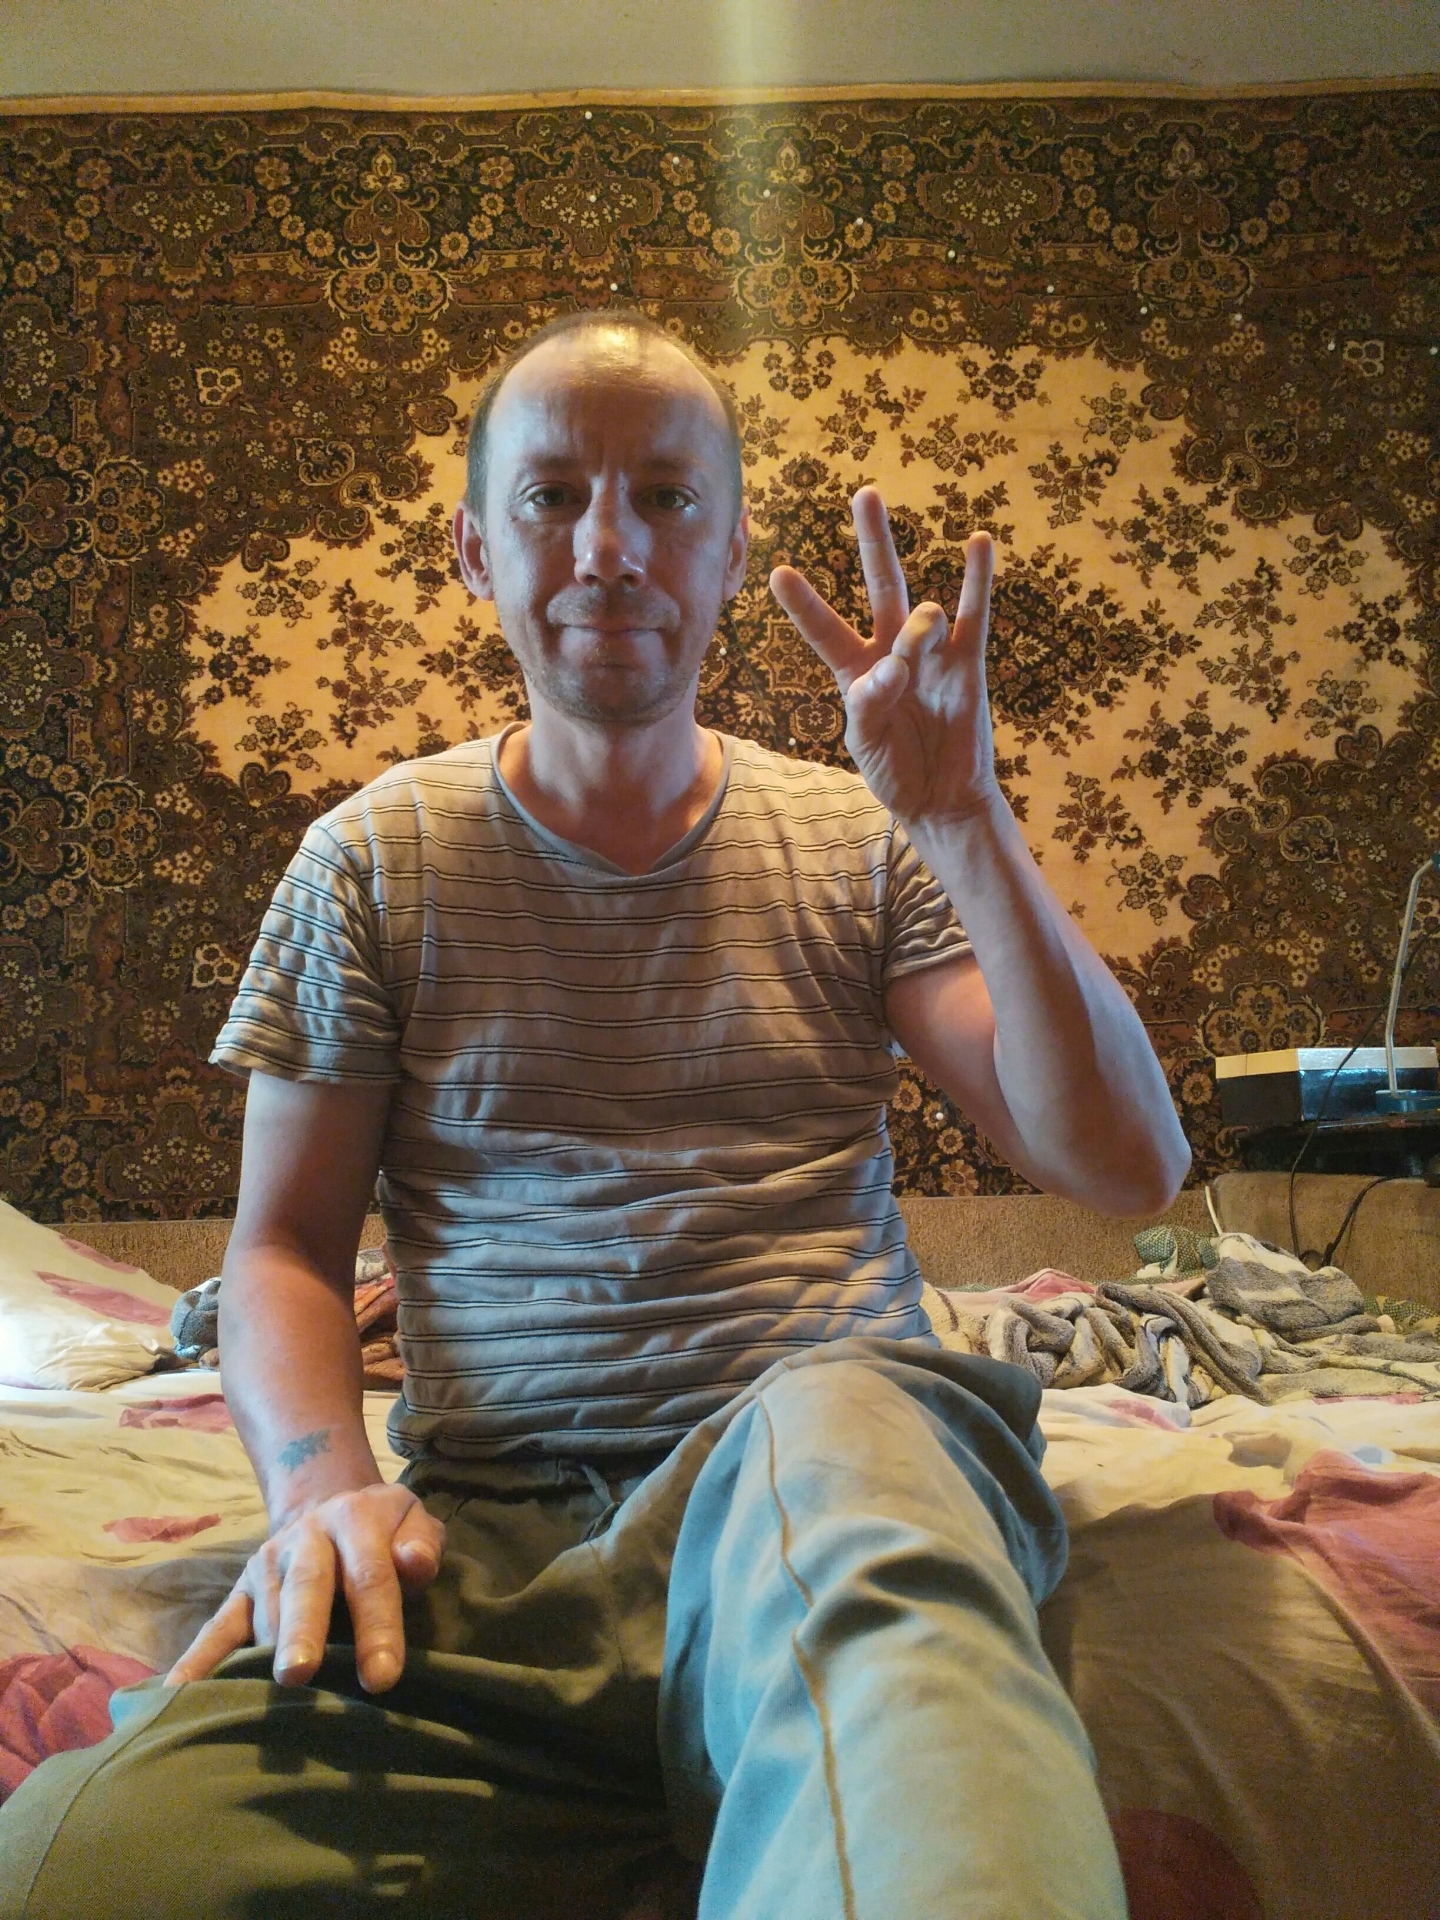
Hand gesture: three3